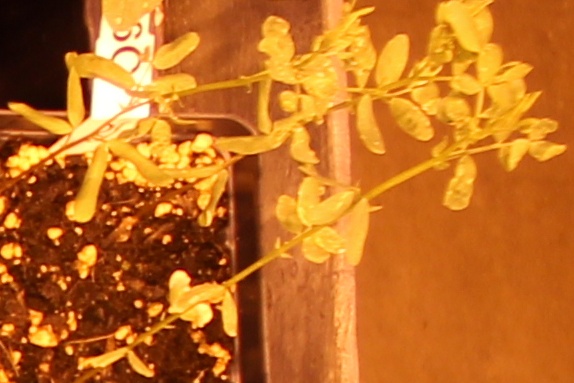
Label: Lentil